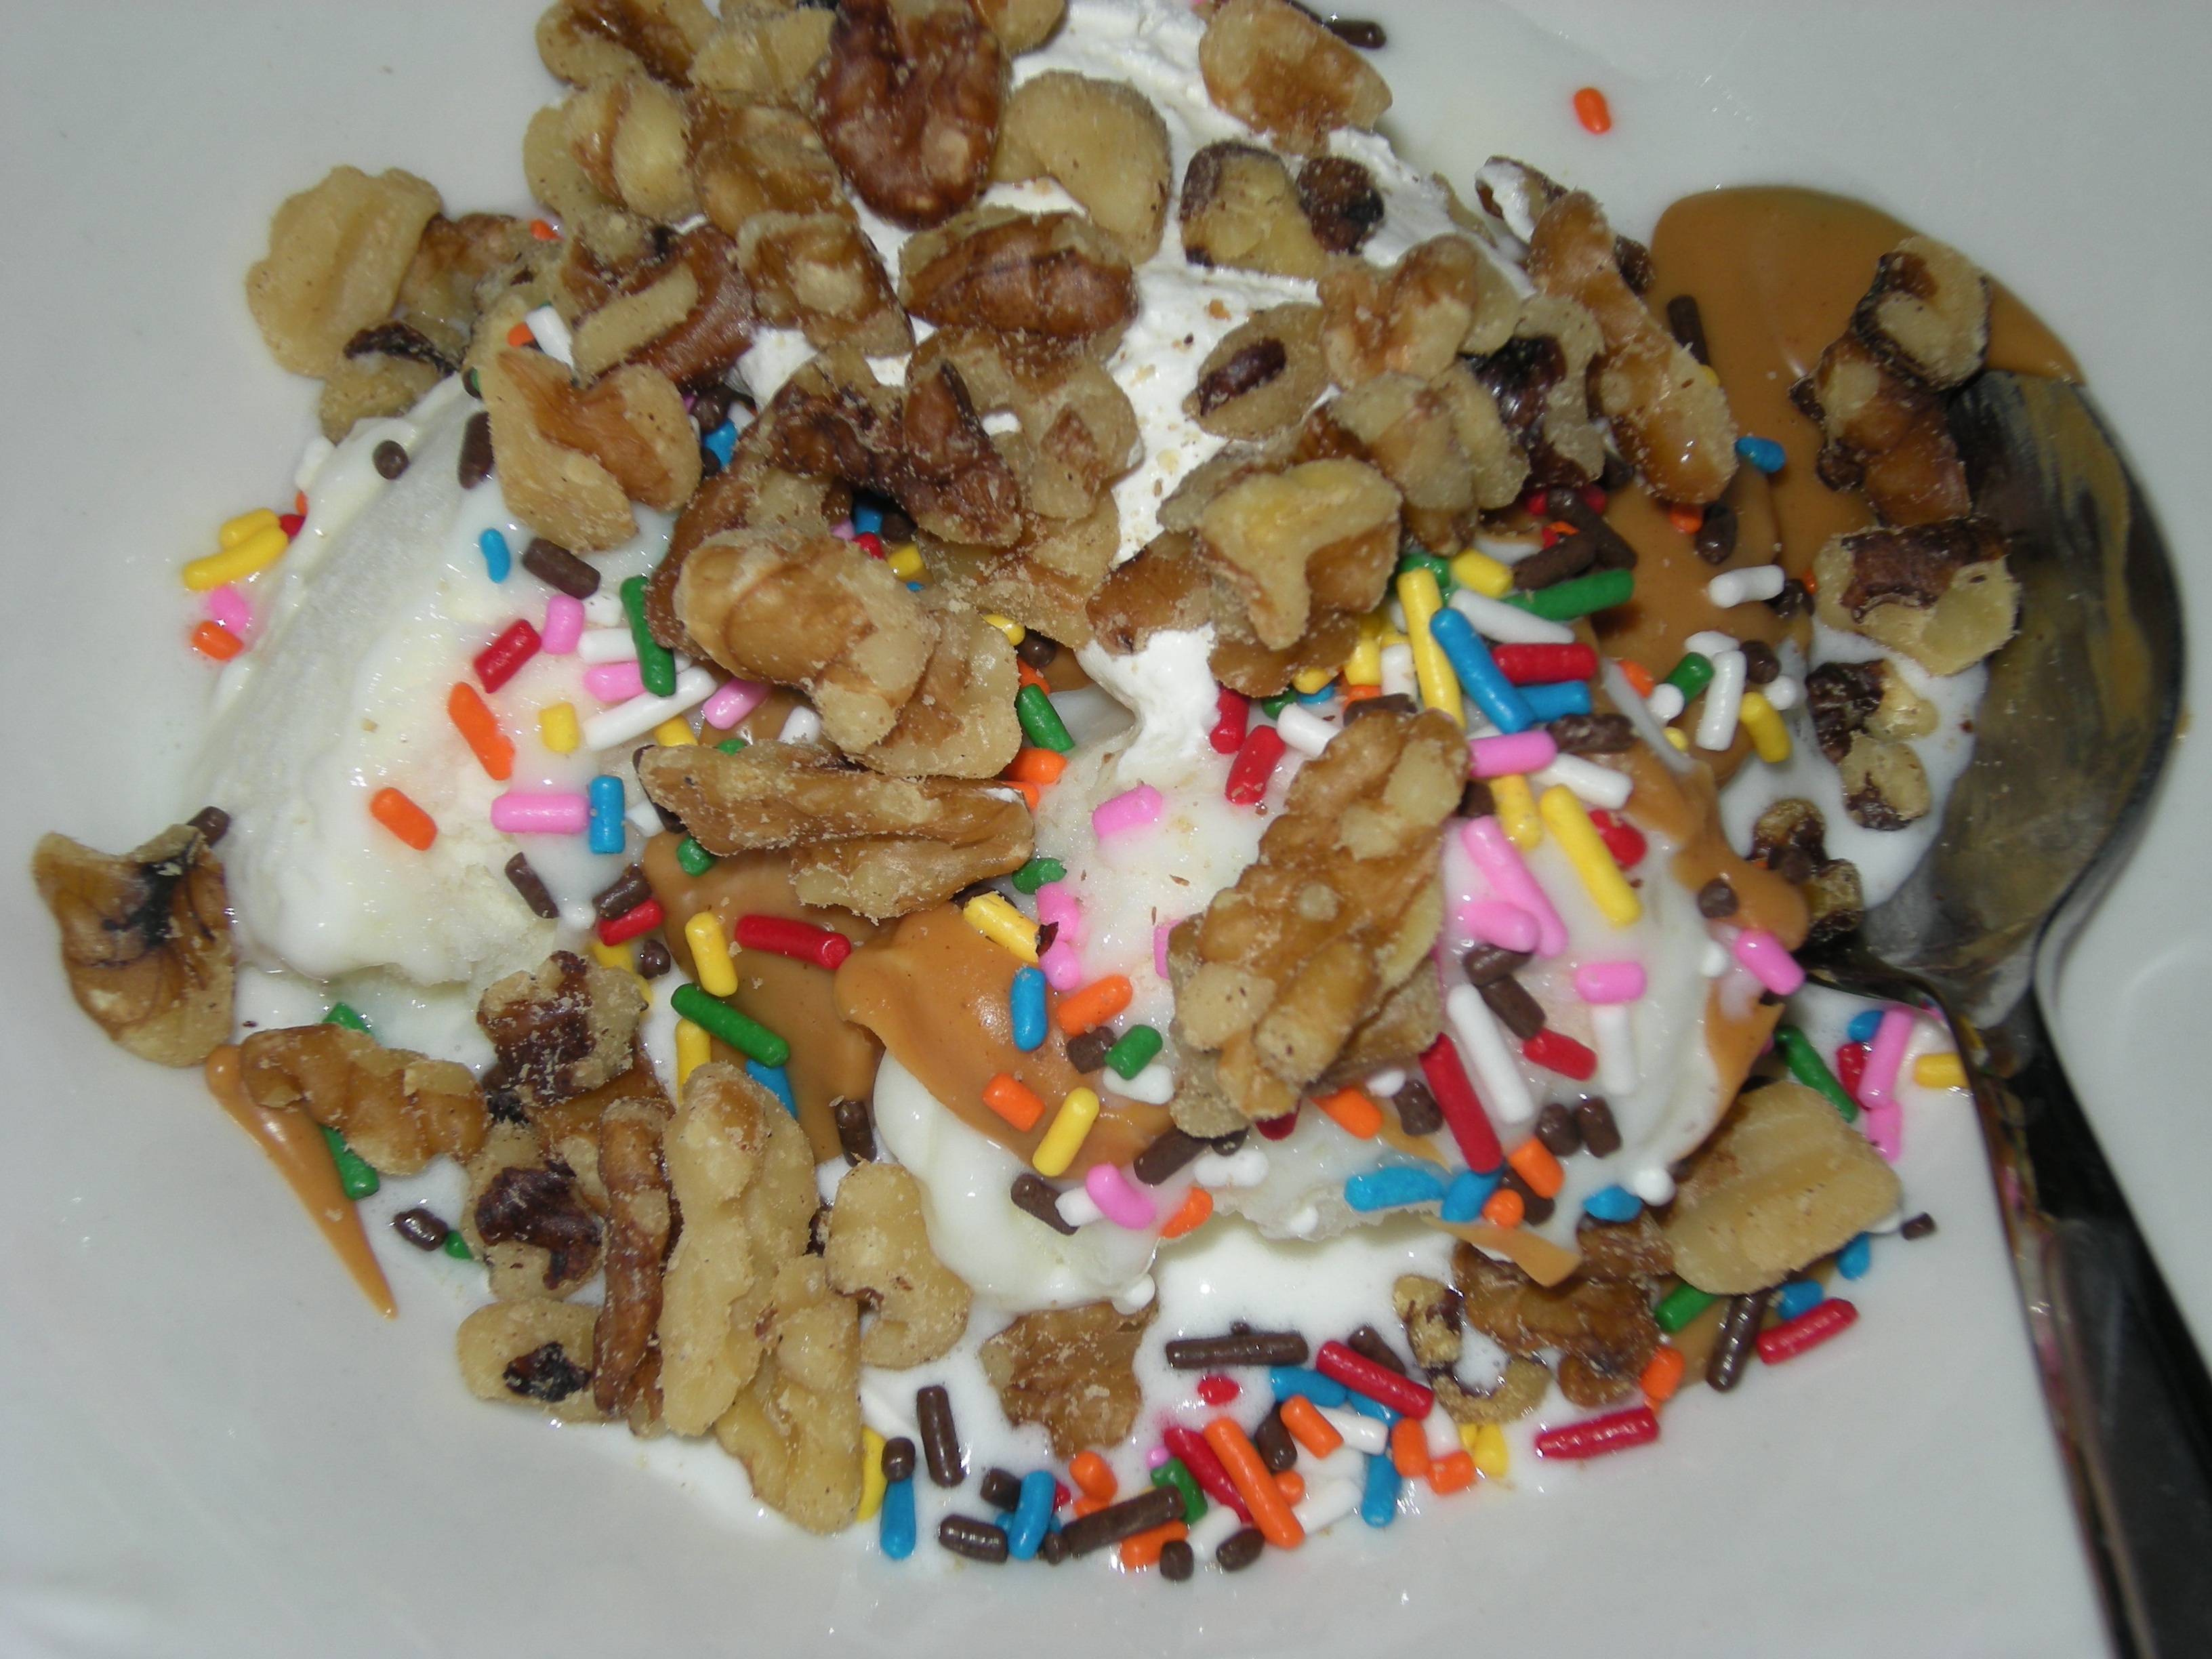
desert, dish, meal, food, breakfast, baking, cookie, ice cream, dessert, cuisine, sweets, gingerbread, baked goods, breakfast cereal, snack food, cookies and crackers